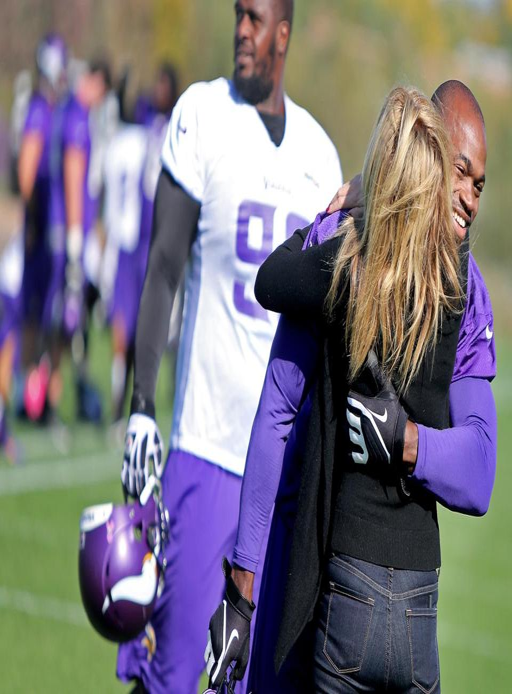
american football player received a hug from an unidentified person friday during practice .